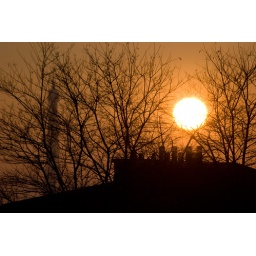
Magic sunset between trees with the eiffel tower in in the background. Taken from Montmartre